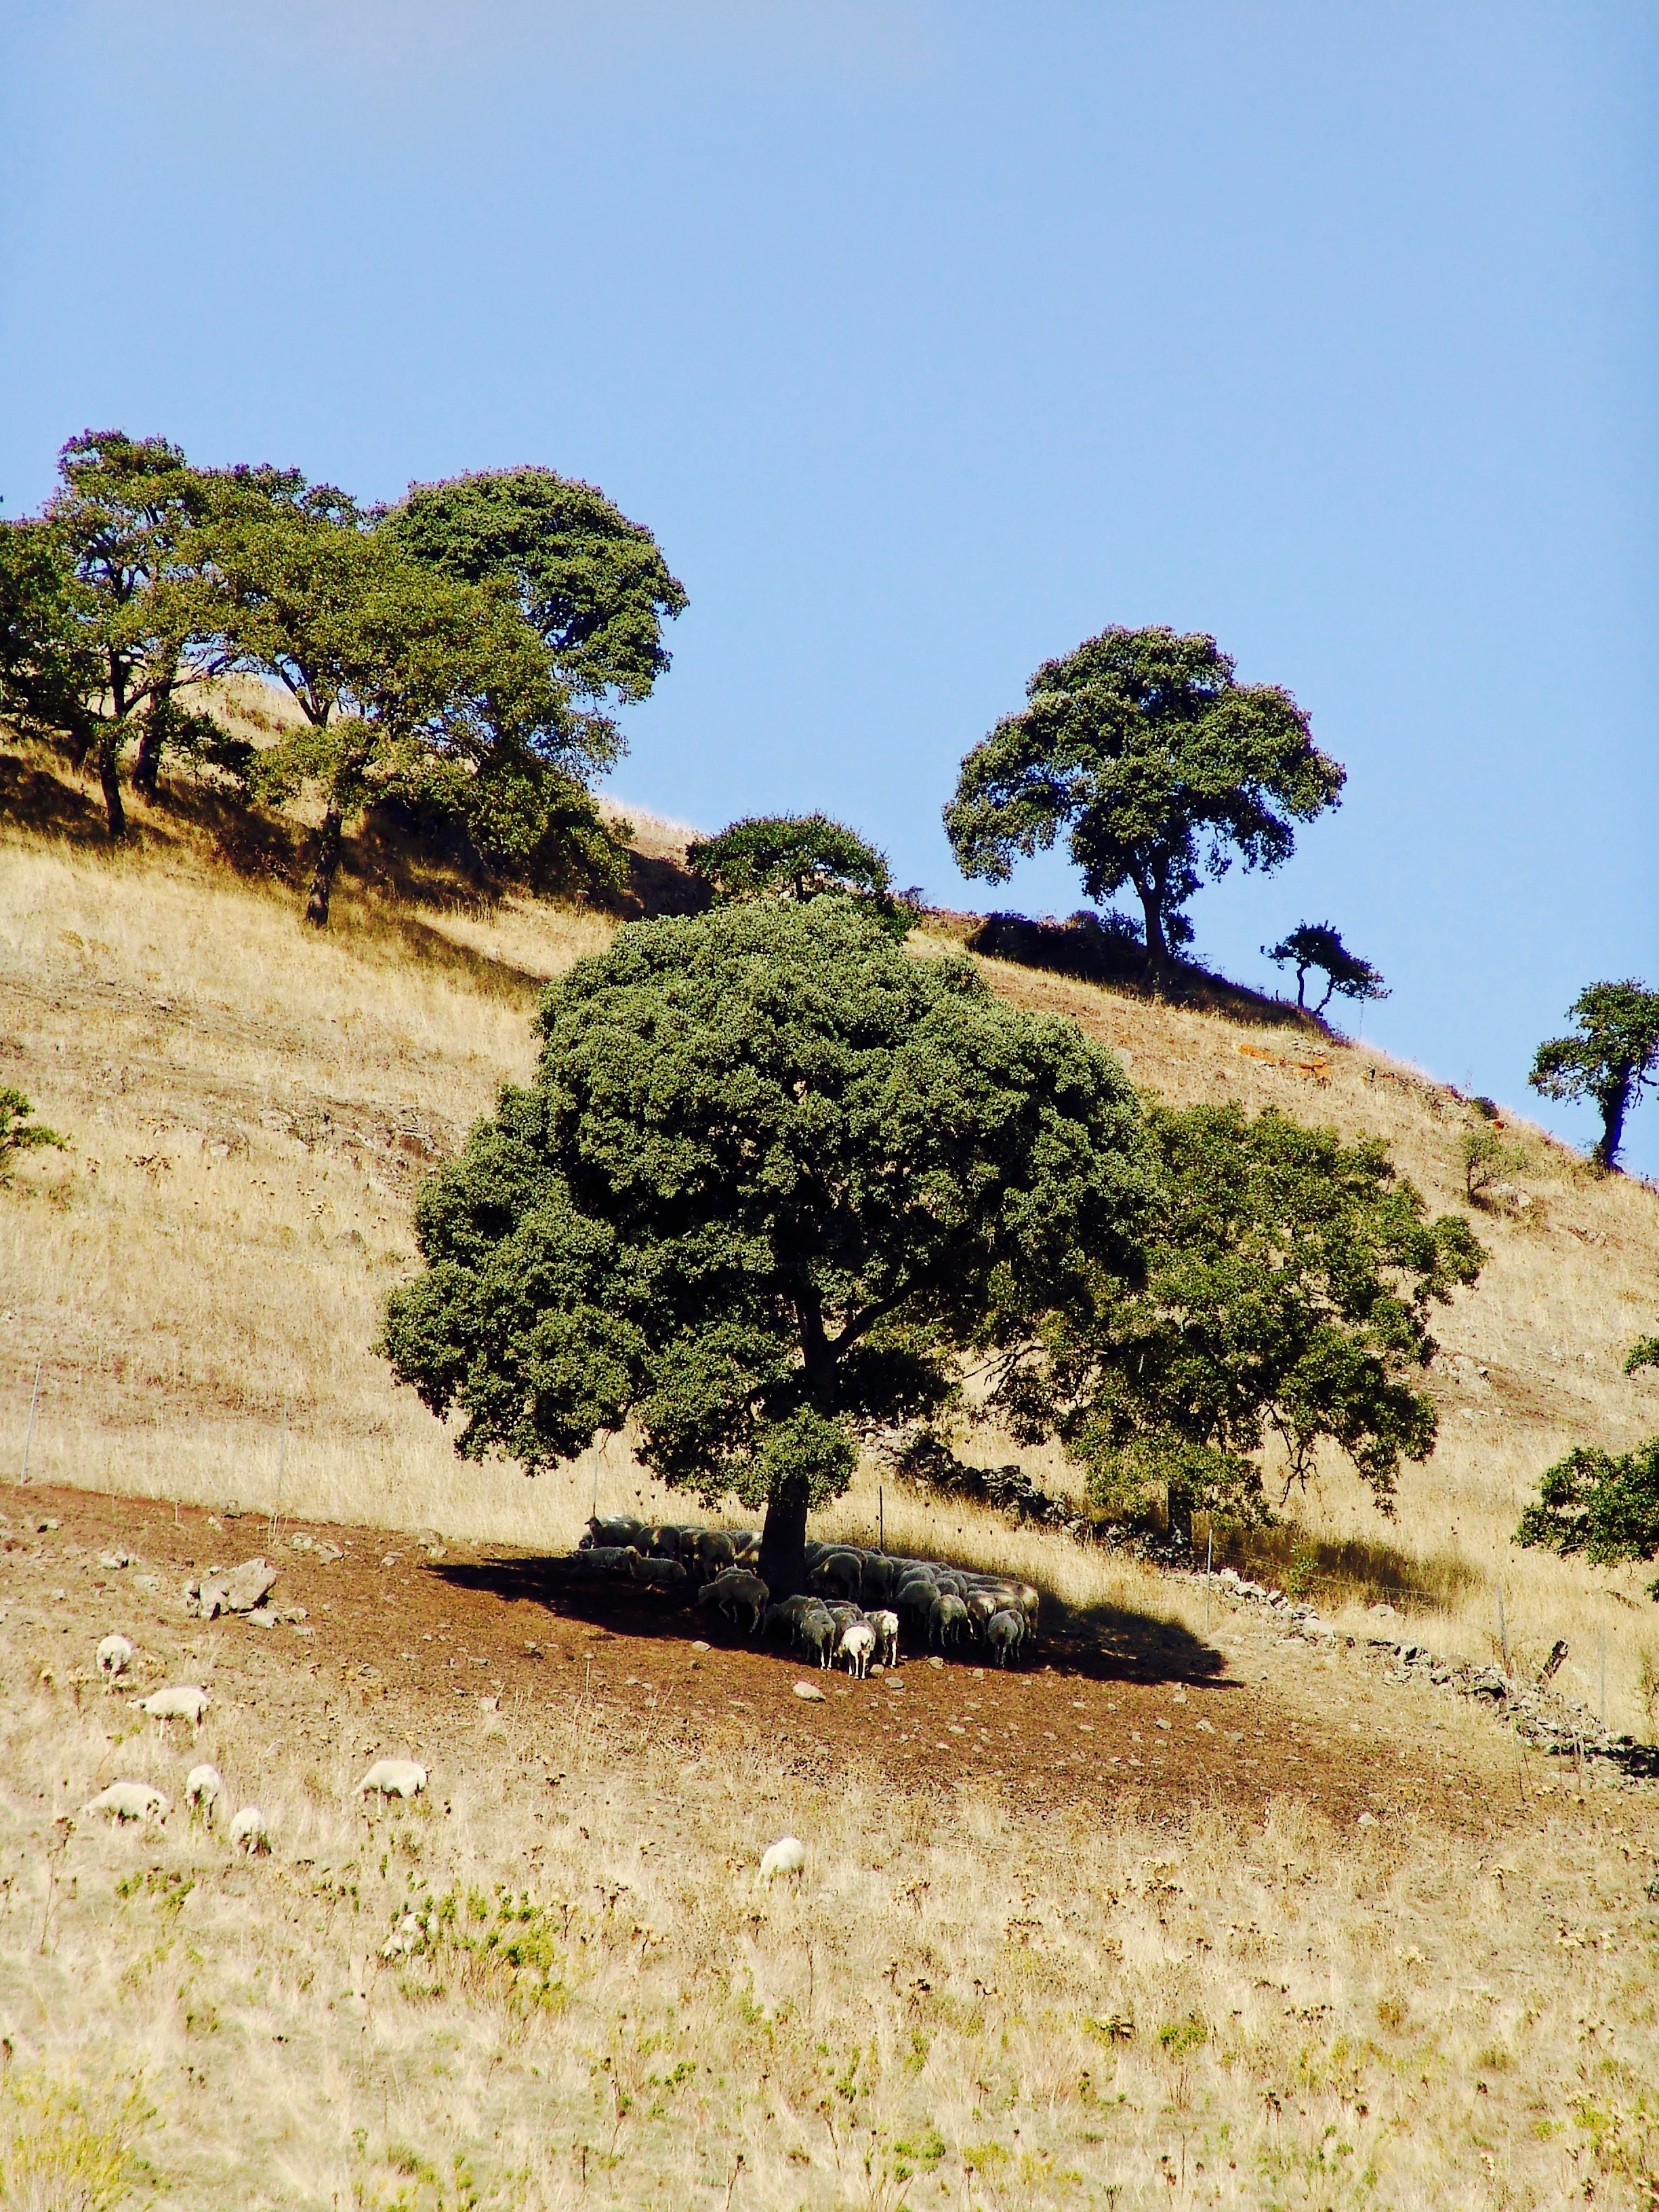
landscape, coast, tree, nature, grass, rock, plant, meadow, hill, flower, pasture, livestock, sheep, soil, italy, terrain, flora, savanna, trees, geology, mountains, ruins, olives, alm, ecosystem, sardinia, rural area, woody plant, arecales